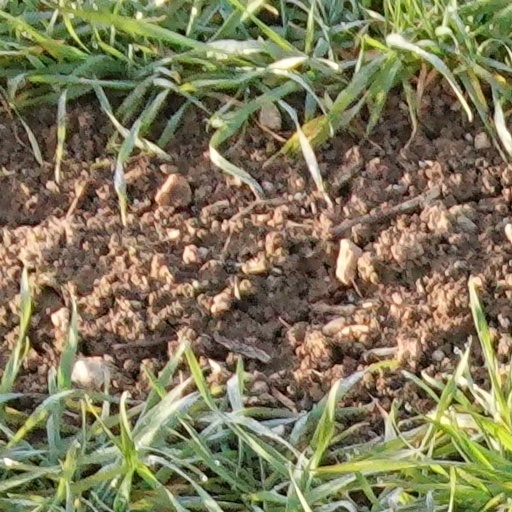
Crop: wheat